Tilley Raymond House

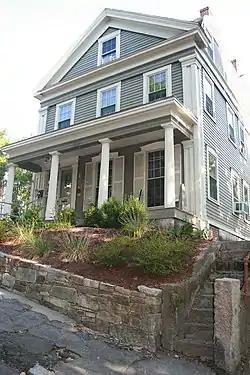

The Tilley Raymond House is a historic house in Worcester, Massachusetts. Built about 1847 by a prominent local builder, it is a well-preserved local example of a once popular Greek Revival side hall style house. The house was listed on the National Register of Historic Places in 1980.